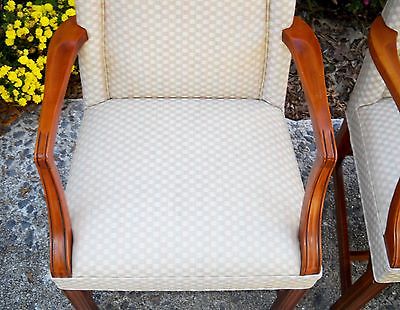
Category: chair